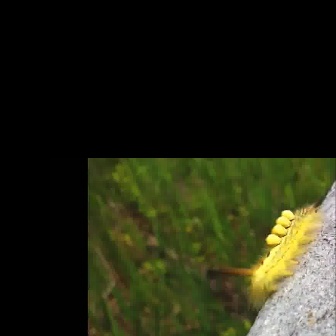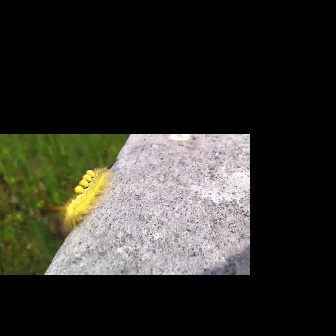
  Please identify the target specified by the bounding box [205,190,327,312] in the first image and locate it in the second image. Return the coordinates in [x_min,y_min,x_max,y_max] format.
Answer: [39,156,118,235]